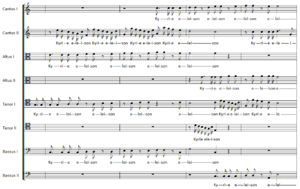
Double sujet de fugue du Kyrie de la Missa Salisburgensis de Heinrich Ignaz Franz von Biber
La Missa Salisburgensis est une messe à 53 voix, vocales et instrumentales, représentant ainsi l'un des sommets de la musique polyphonique baroque, dépassant en complexité contrapuntique et en richesse acoustique le Spem in alium de Thomas Tallis à 40 voix.